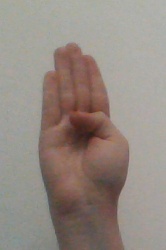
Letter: kaaf